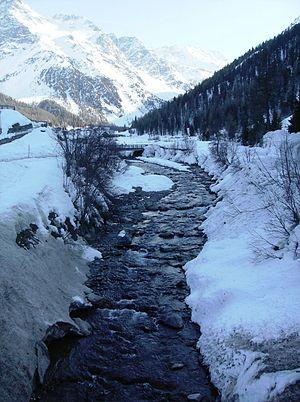
Sulden est un hameau de montagne situé dans le Trentin-Haut-Adige. C'est une frazione de la commune de Stelvio, dans la province autonome de Bolzano.